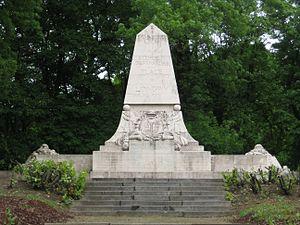
Longwy est une ville lorraine du Nord-Est de la France, du département de Meurthe-et-Moselle et de la région Grand Est, chef-lieu du canton du même nom. Elle est arrosée par la Chiers, un affluent de la Meuse.
La liste des mémoriaux de la Première Guerre mondiale en France répertorie les monuments et mémoriaux ainsi que les stèles qui honorent la mémoire des morts aux combats, des victimes de bombardements ou d’exactions de l'ennemi ainsi que celle de personnels de santé, de chefs militaires ou politiques pendant la Grande Guerre. Cette liste de prend pas en compte les monuments aux morts communaux.
La liste des mémoriaux et cimetières militaires du département de Meurthe-et-Moselle répertorie les cimetières militaires, les mémoriaux ainsi que les stèles, plaques commémoratives et autres monuments qui honorent la mémoire des morts aux combats, des victimes de bombardements ou d’exactions de l'ennemi ainsi que celle de personnels de santé, de chefs militaires ou politiques pendant :